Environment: real
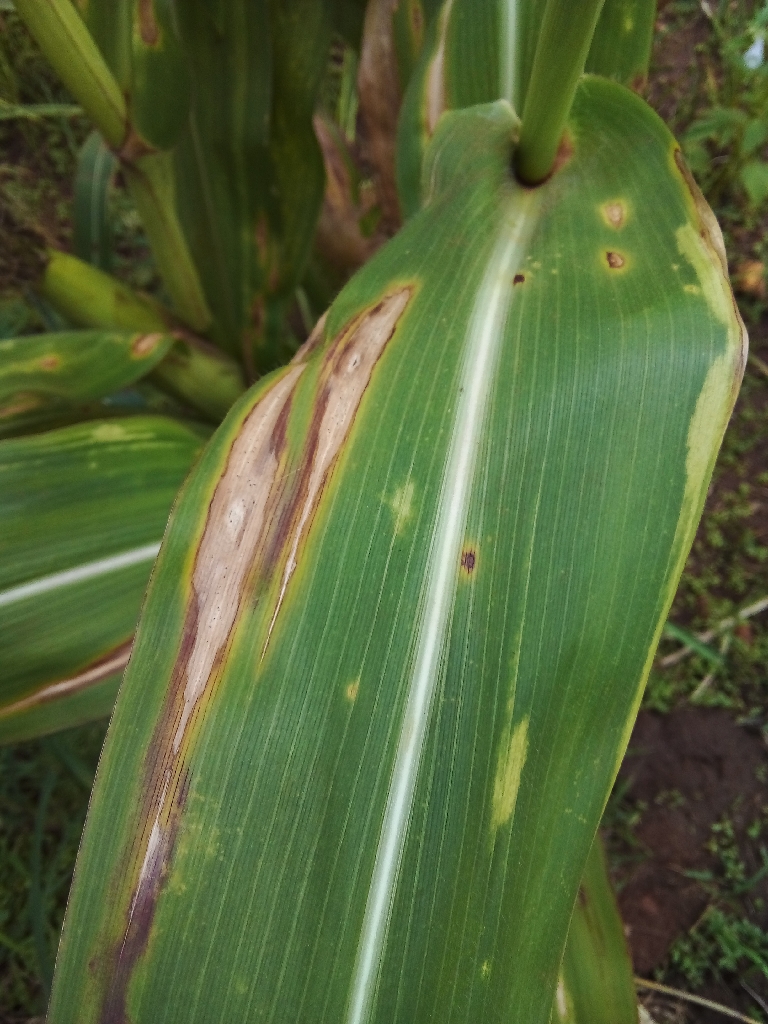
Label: northern_corn_leaf_blight